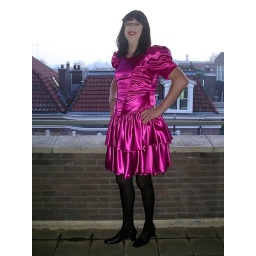
Brrr, it's freezing outide but in my pink dress I always keep smiling :-)